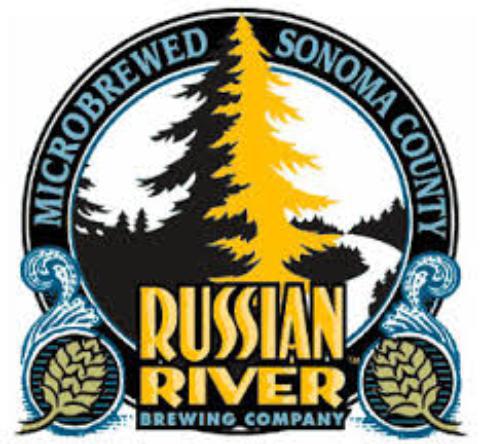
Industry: Food